Cyber City Gurgaon

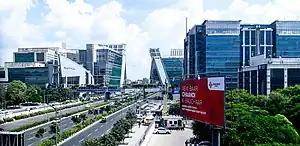

DLF Cyber City is a commercial area in Gurugram, Haryana, India, which was opened in 2003. The area is home to several top IT and "Fortune" 500 company offices. The area is considered one of the largest hubs of IT activity in Delhi NCR. Cyber City lies near Udyog Vihar, which is a conventional industrial area on the opposite side of NH-48.